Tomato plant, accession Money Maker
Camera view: horizontal (90 deg, fisheye); turntable rotation: 0 degrees
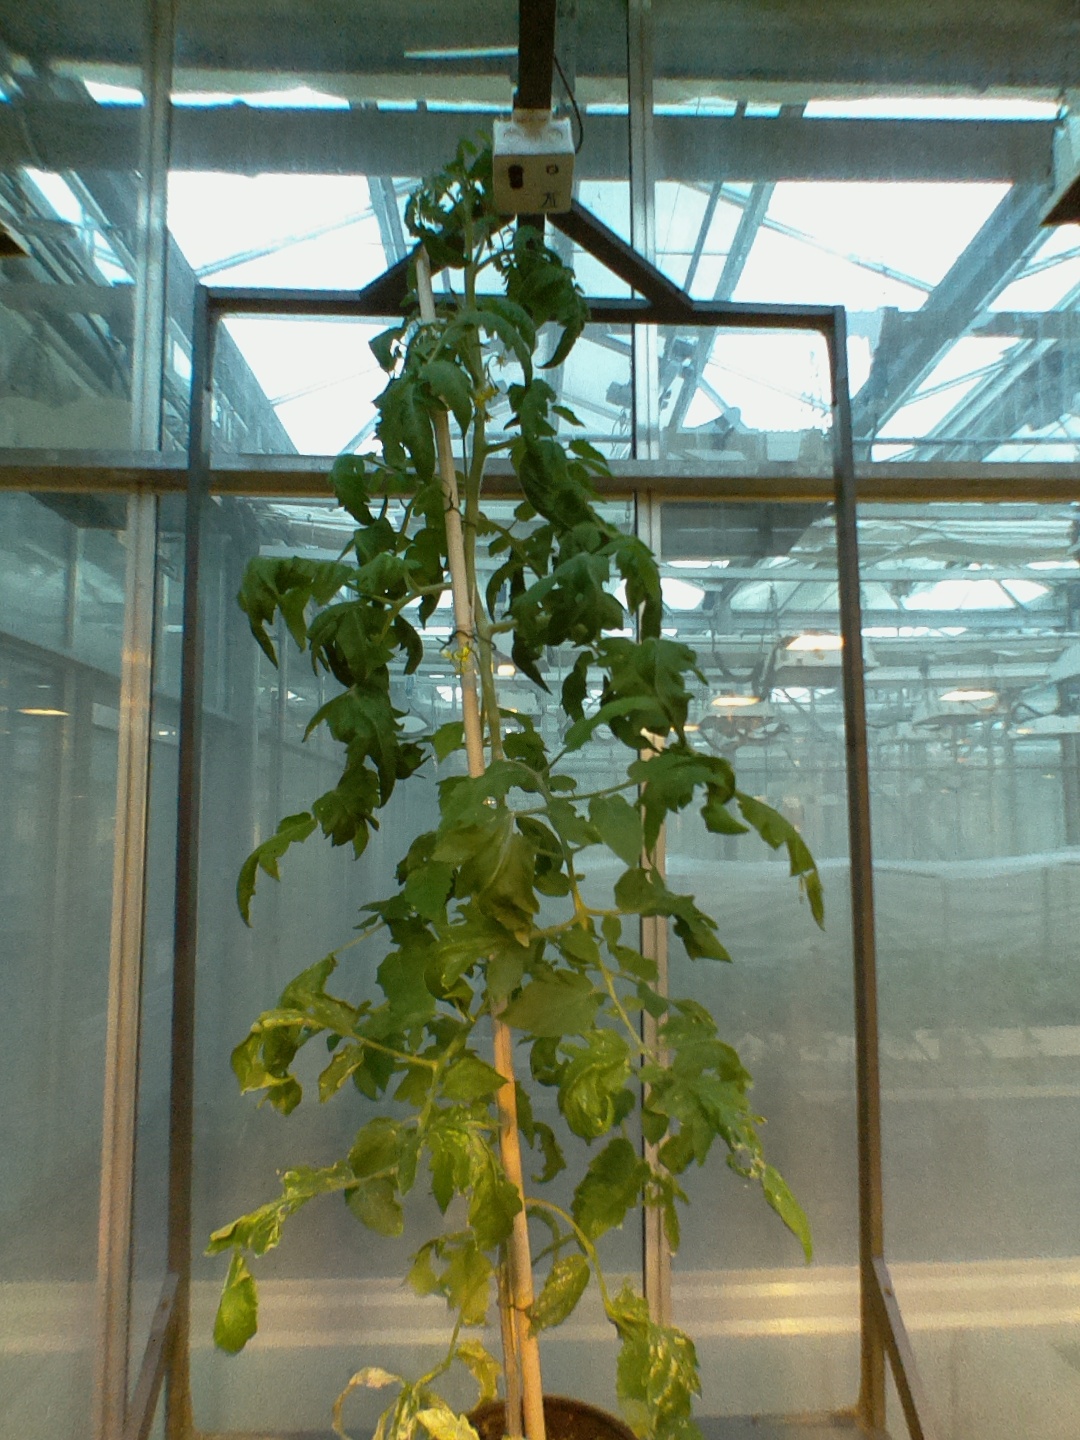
BBCH growth stage 68: Full flowering, 80%-90% of flowers open, more petals falling